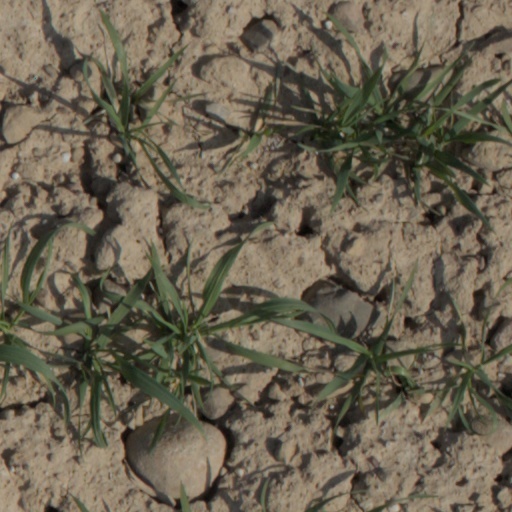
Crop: wheat